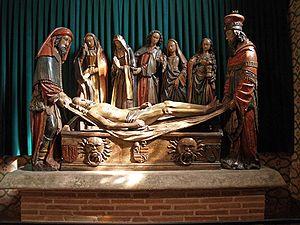
La Mise au tombeau est le dernier épisode de la Passion du Christ, devenu un sujet de l'iconographie chrétienne. Les représentations de cet événement se fondent sur les récits de la mort du Christ dans les évangiles de Jean, Luc, Marc et Mathieu, ainsi que dans les évangiles apocryphes. La Mise au tombeau est particulièrement populaire dans les Mystères de la Passion du Christ et la sculpture religieuse européenne des XVᵉ et XVIᵉ siècles. On trouve également de nombreux exemples de ce thème artistique dans l'art de la Contre-Réforme ; elle est présente dans l'art populaire avec les représentations du Chemin de croix.
Cette page est destinée à fournir une liste illustrée provisoirement non exhaustive des principales Mise au tombeau du Christ situées en France qu'il s'agisse de groupes de statues en Ronde-bosse, de bas ou haut relief. Elle est articulée dans l'ordre géographique, par département, puis par commune, puis par lieu ou édifice, puis par ordre chronologique. Une mise au tombeau lorsqu'elle est complète se compose de huit personnages. Dans un sarcophage Jésus-Christ est entouré de Joseph d'Arimathie, Marie, Jean, les trois saintes femmes qui sont Marie de Magdala, Marie-Salomé, Marie Jacobé et Nicodème.